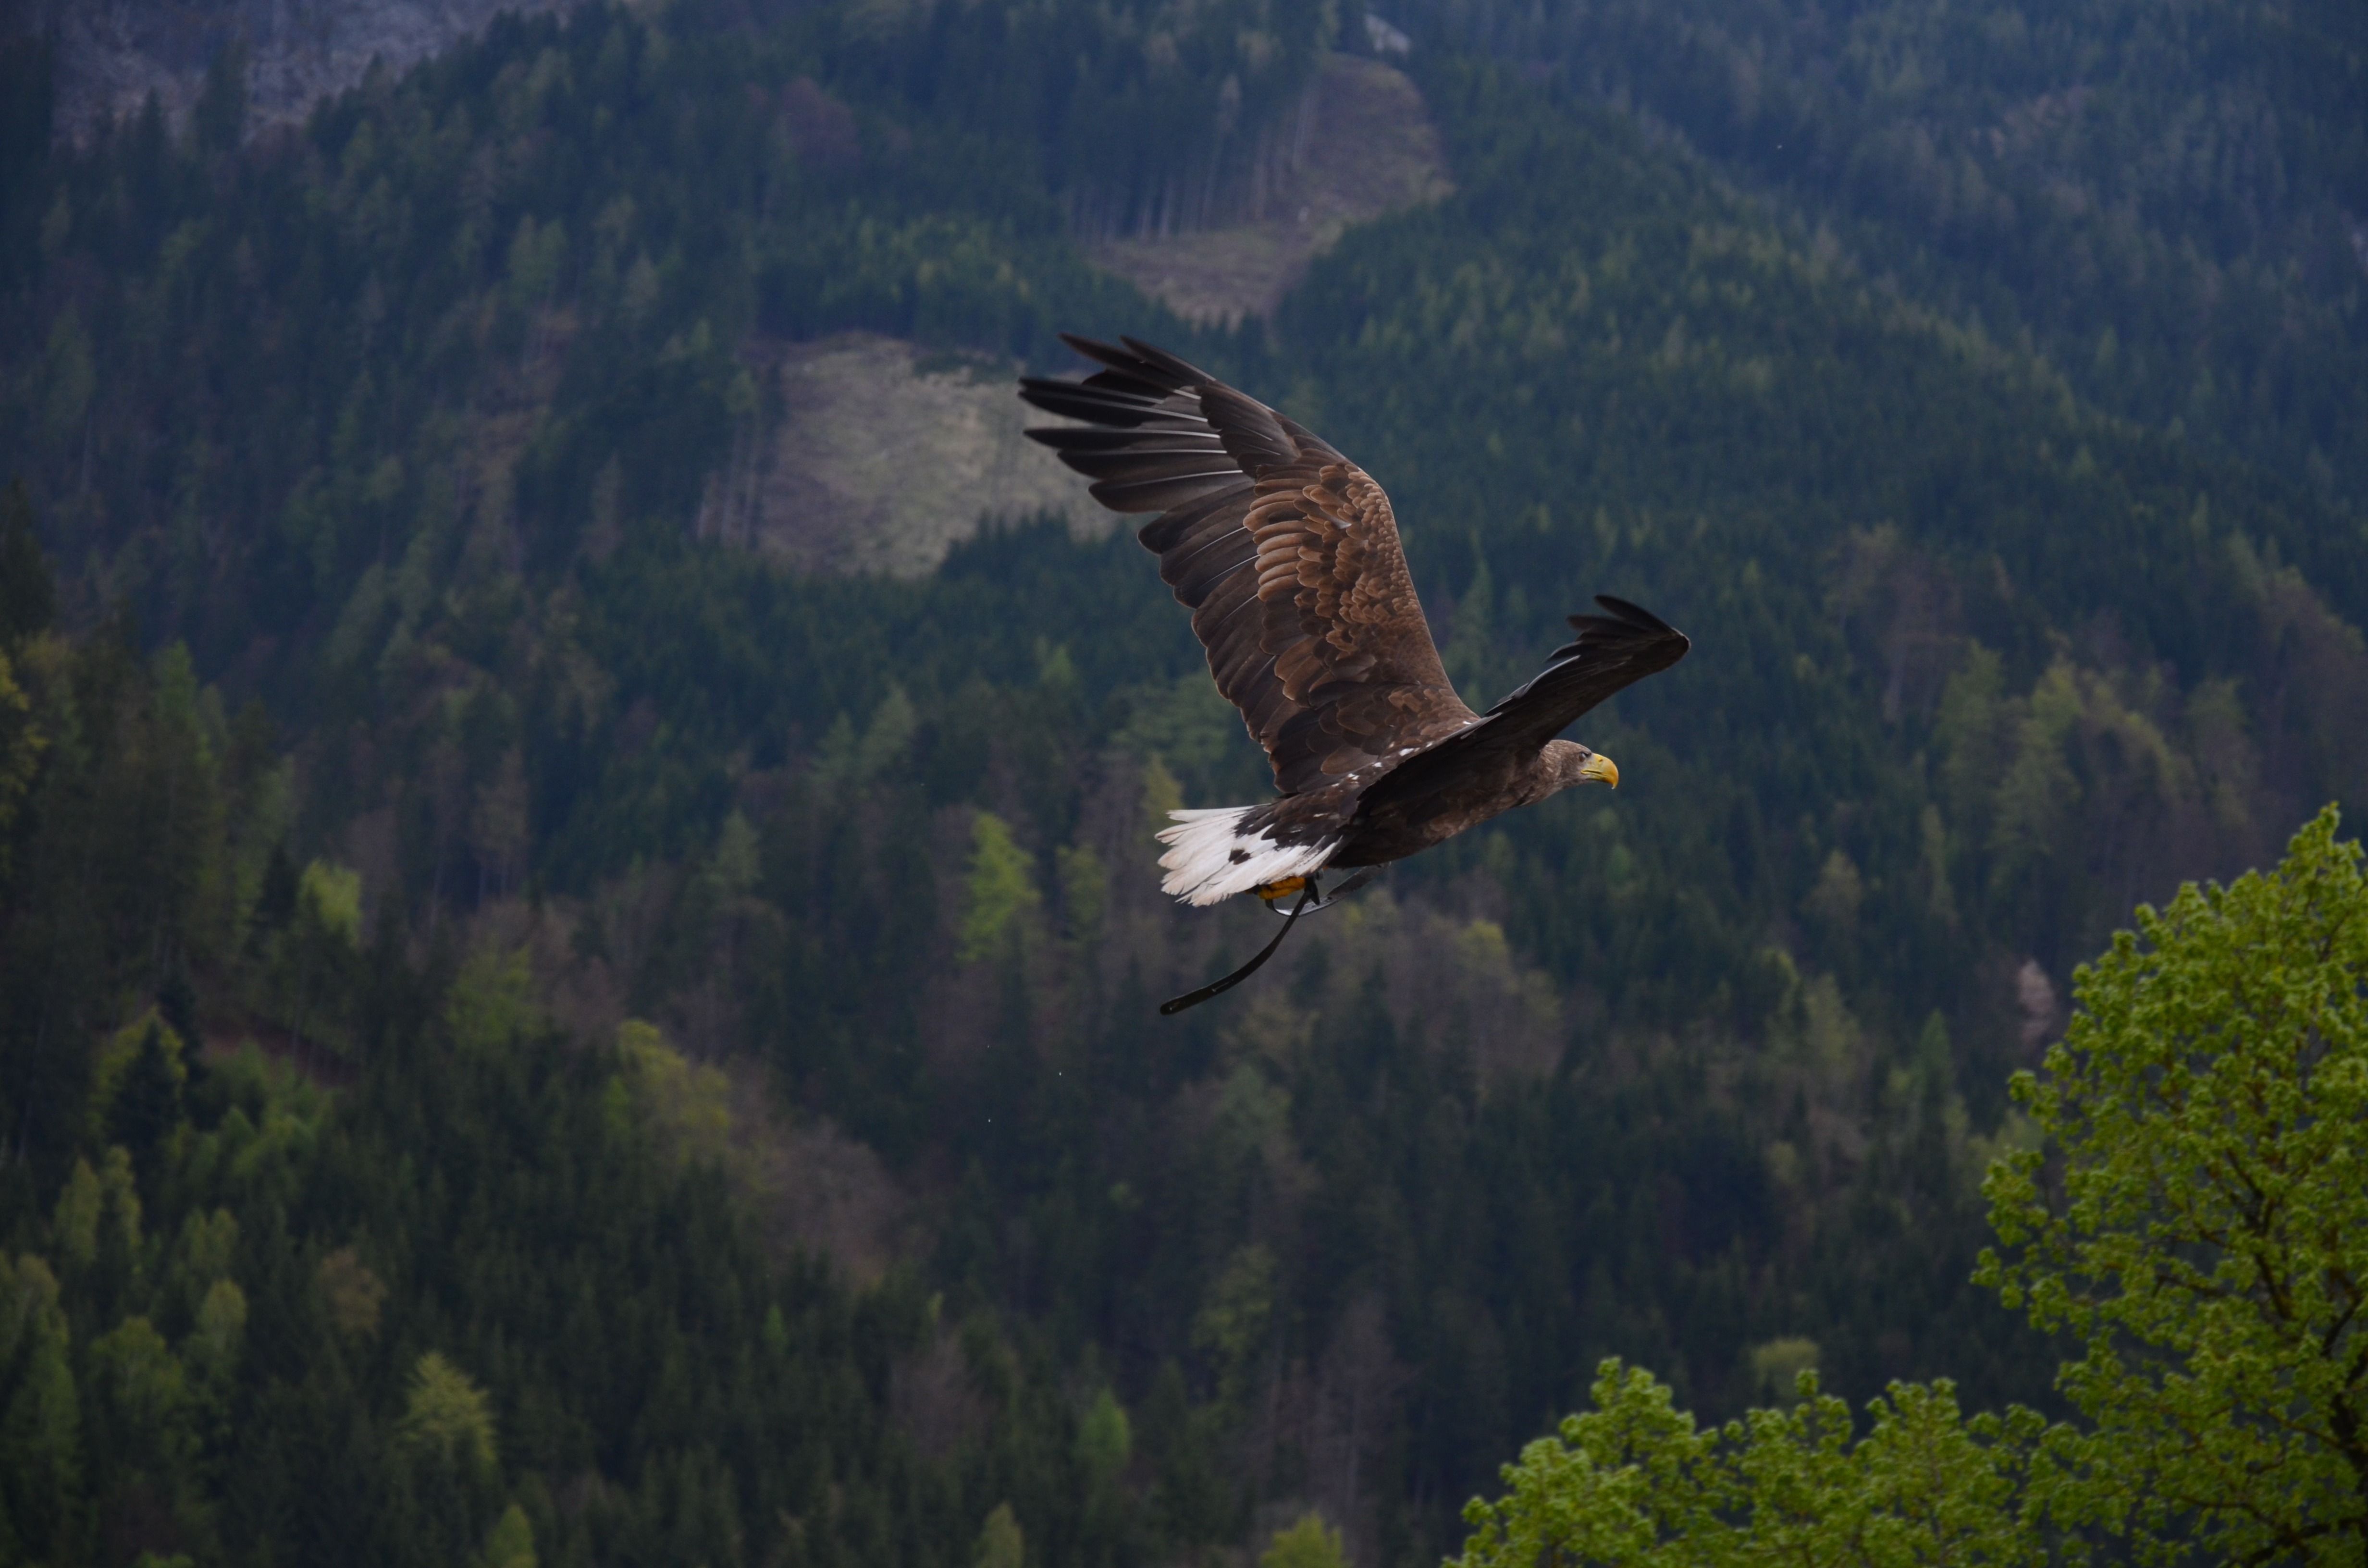
nature, forest, bird, wing, animal, flying, wildlife, flight, eagle, fauna, bird of prey, bald eagle, trees, vertebrate, vulture, condor